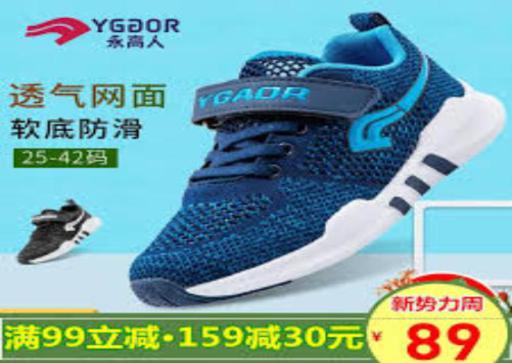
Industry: Sports